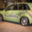
Label: automobile